The Slingshot

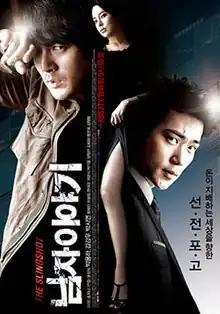
Promotional poster

The Slingshot is a 2009 South Korean television series starring Park Yong-ha, Park Si-yeon, Kim Kang-woo, Han Yeo-woon, Lee Phillip, and Park Ki-woong. It aired on KBS2 from April 6 to June 9, 2009, on Mondays and Tuesdays at 21:55 for 20 episodes.